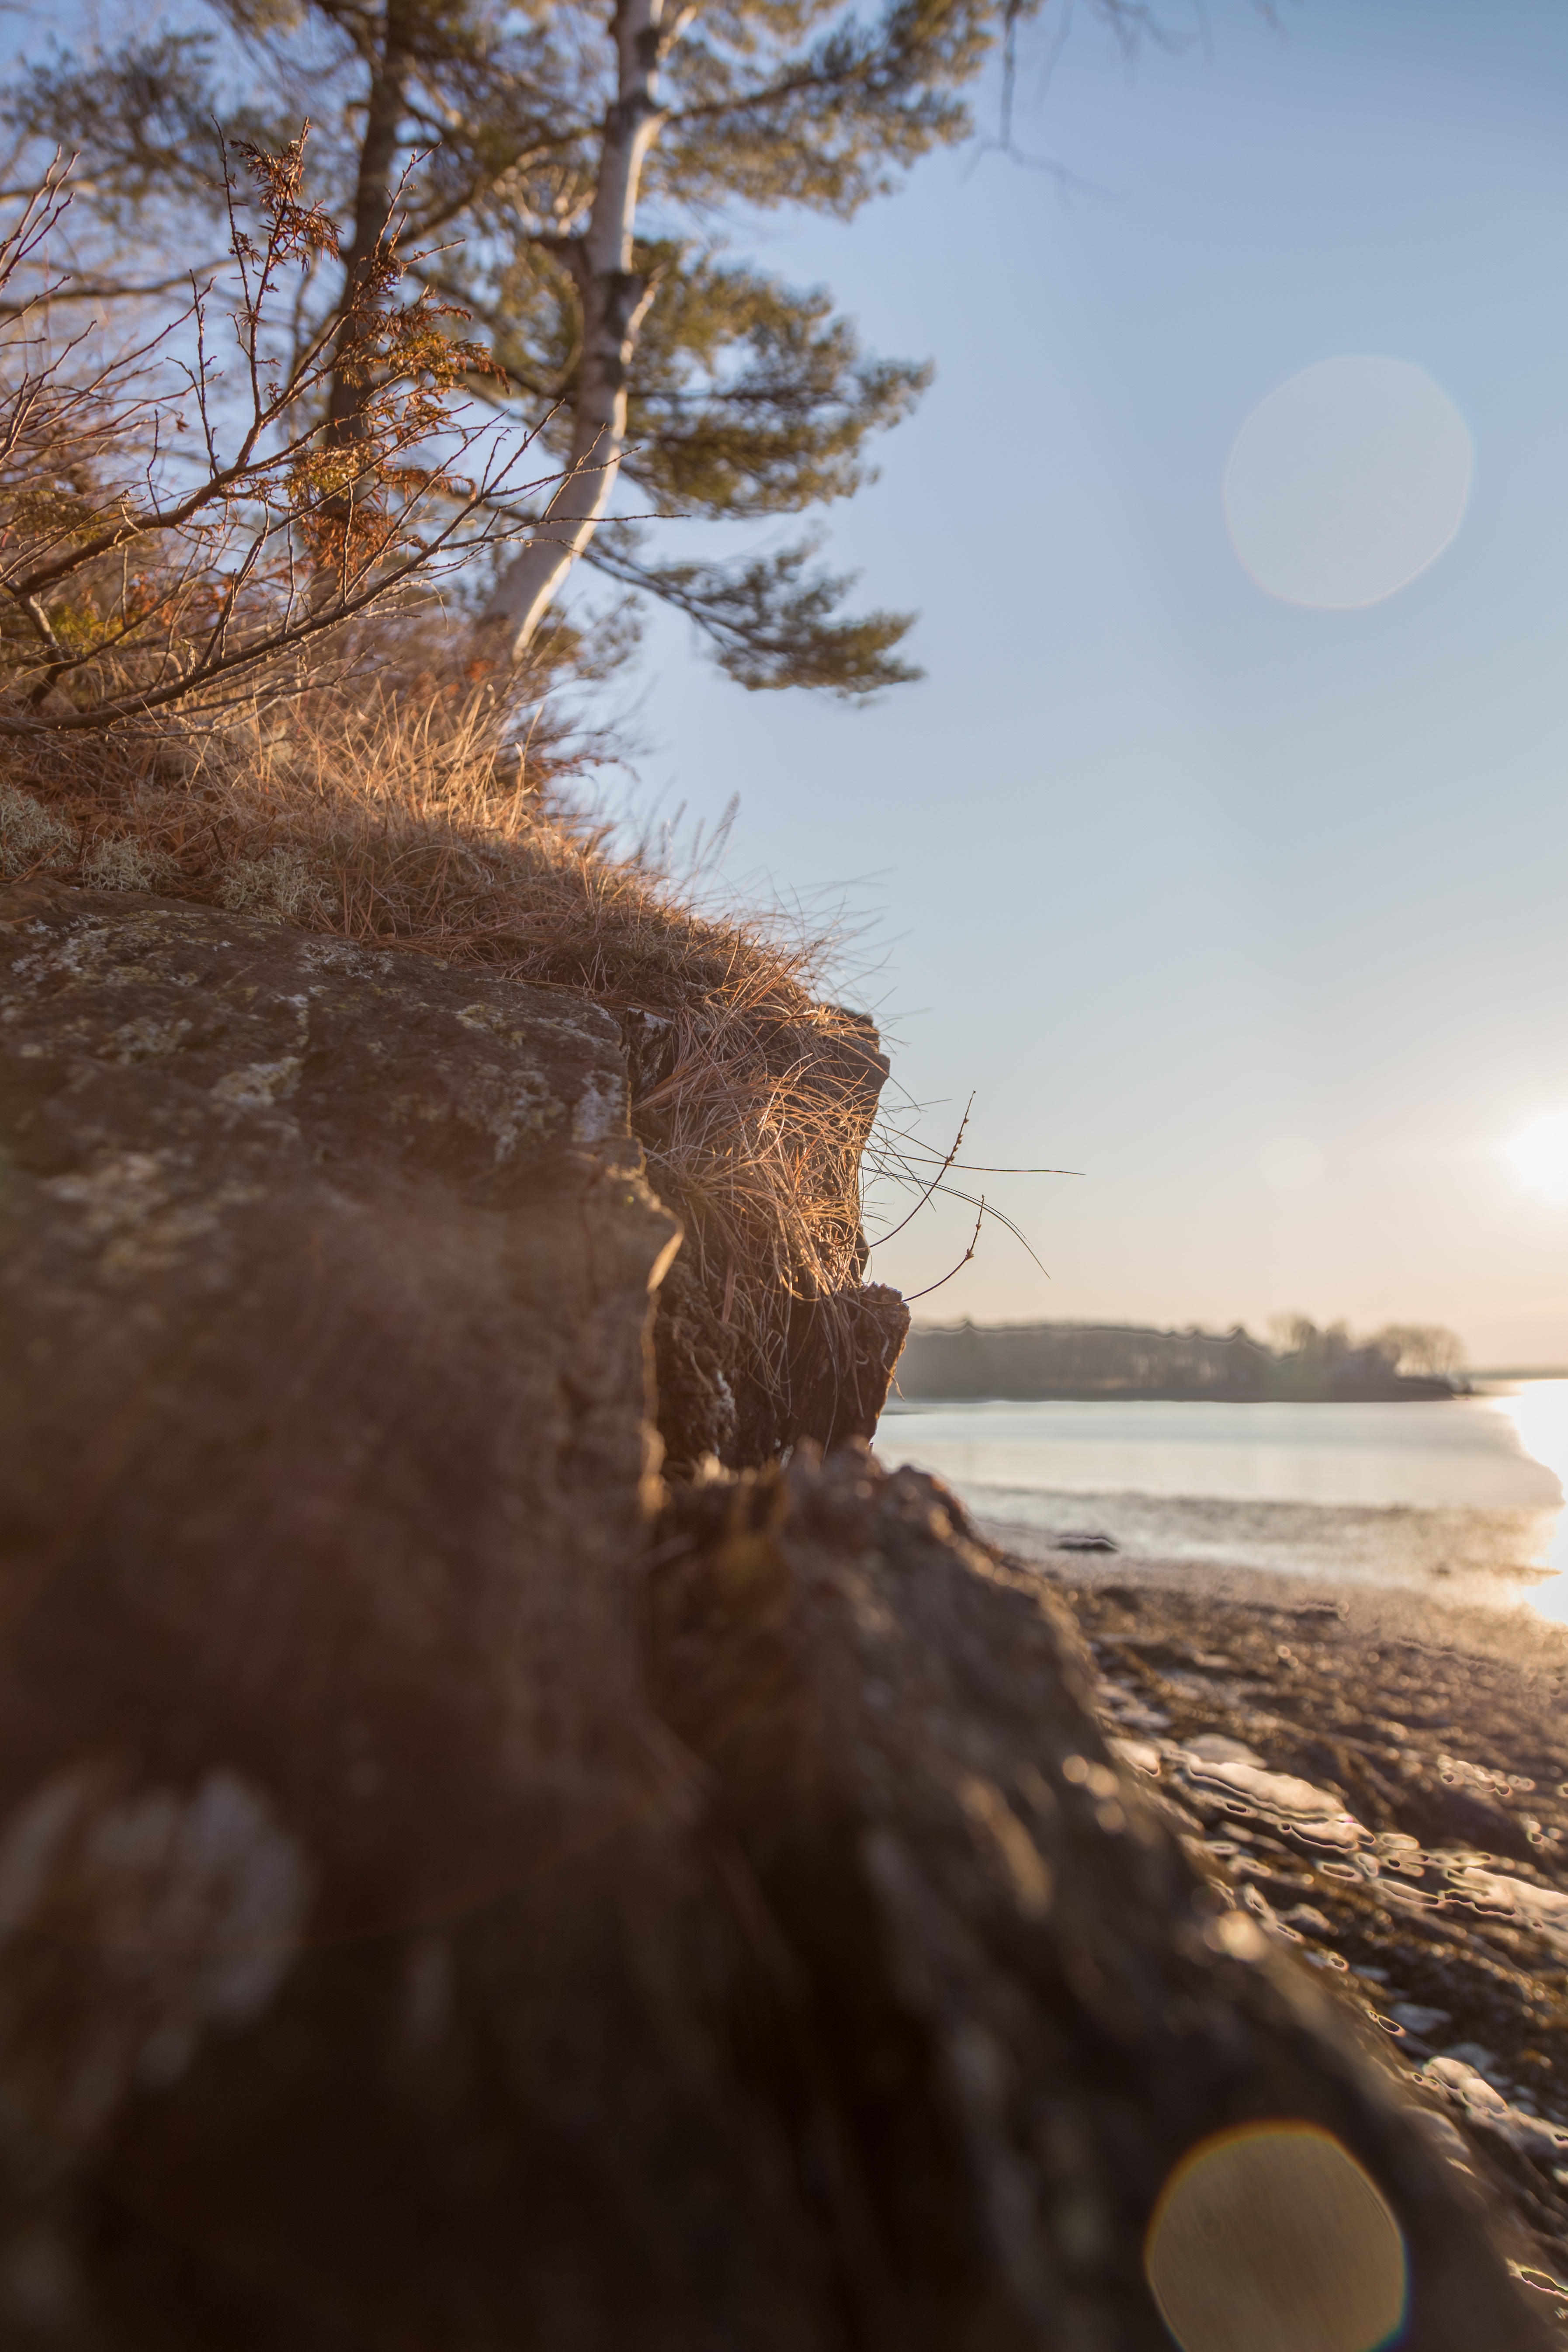
beach, sea, coast, tree, water, nature, sand, rock, winter, wood, sunset, sunlight, morning, shore, evening, reflection, autumn, season, body of water, woody plant